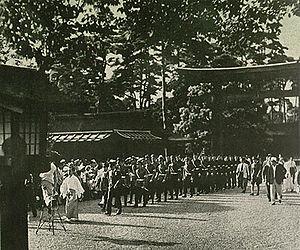
Itō Chūta, né le 26 octobre 1867 à Yonezawa au Japon et mort à l'âge de 86 ans le 7 avril 1954 à Tokyo, est un architecte, historien de l'architecture et critique japonais reconnu comme le principal architecte et théoricien de l'architecture du début du XXᵉ siècle au Japon.